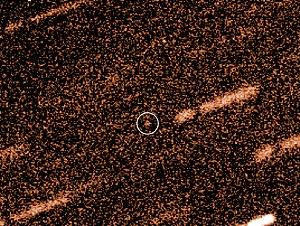
(410777) 2009 FD est un astéroïde binaire de type Apollon.